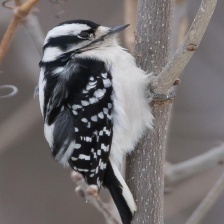
Species: DOWNY WOODPECKER
Scientific name: PICOIDES PUBESCENS